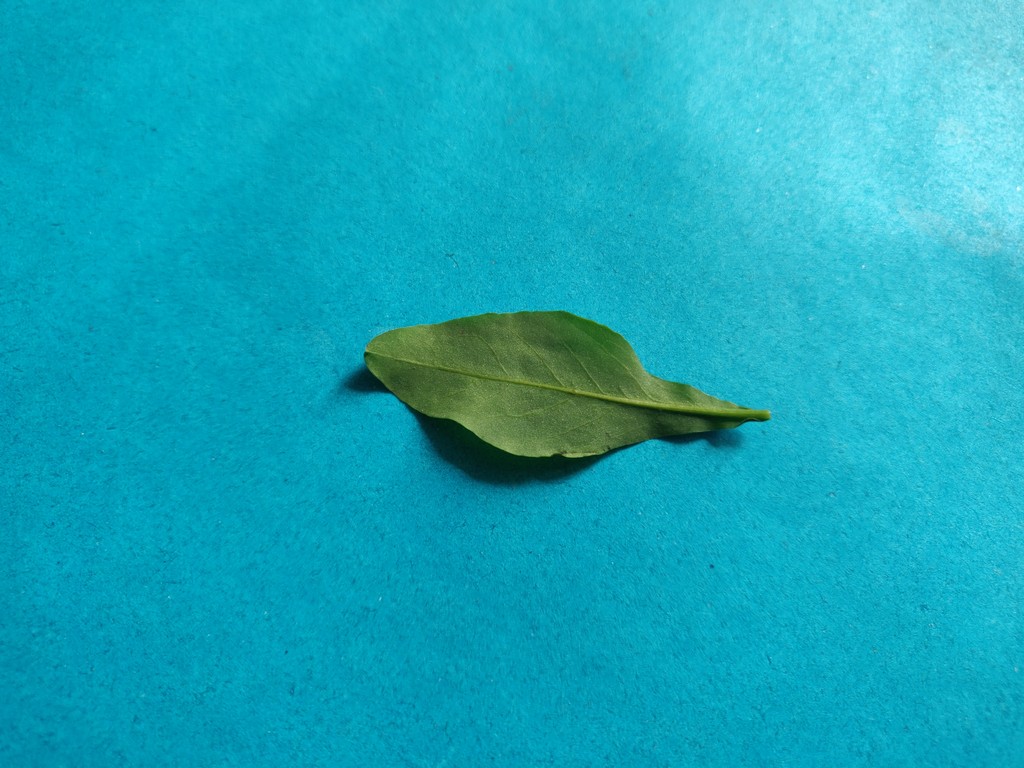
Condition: Healthy
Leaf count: single
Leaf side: back